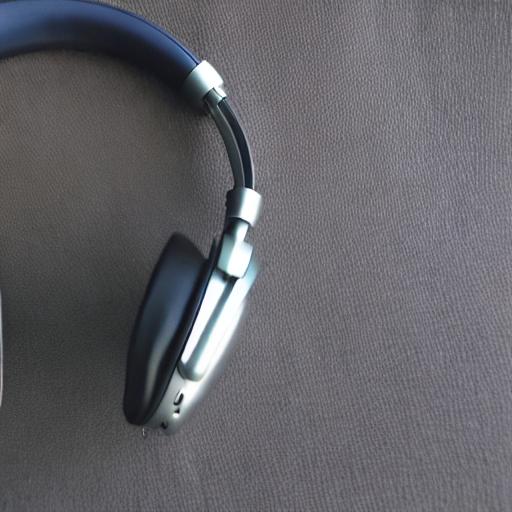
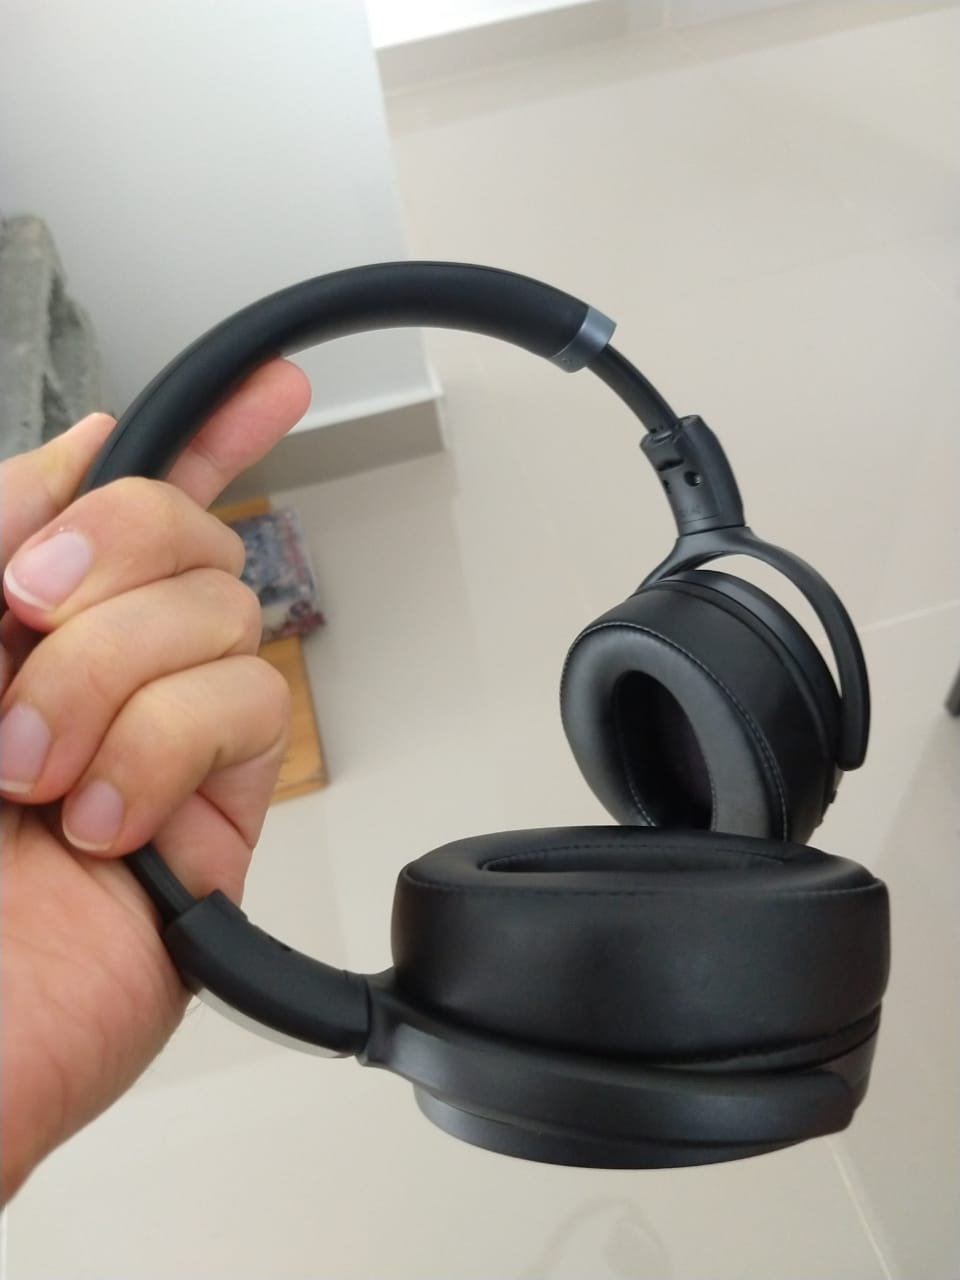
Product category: headphones
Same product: no